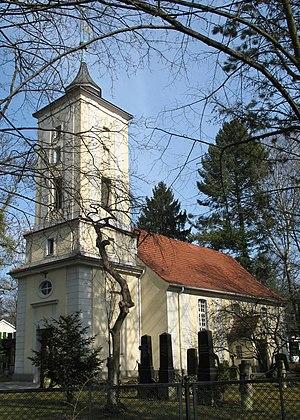
Berlin-Heiligensee [ˈhaɪ̯lɪɡn̩ˌzeː] est un des onze quartiers de l'arrondissement de Reinickendorf dans la capitale allemande. Il tient son nom du lac de la vierge, un lac alimenté par la Havel.